Edo period

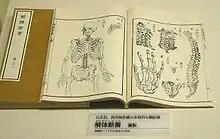
"Kaitai Shinsho", Japan's first treatise on Western anatomy, published in 1774

Advanced studies and growing applications of neo-Confucianism contributed to the transition of the social and political order from feudal norms to class- and large-group-oriented practices. The rule of the people or Confucian man was gradually replaced by the rule of law. New laws were developed, and new administrative devices were instituted. A new theory of government and a new vision of society emerged as a means of justifying more comprehensive governance by the bakufu.